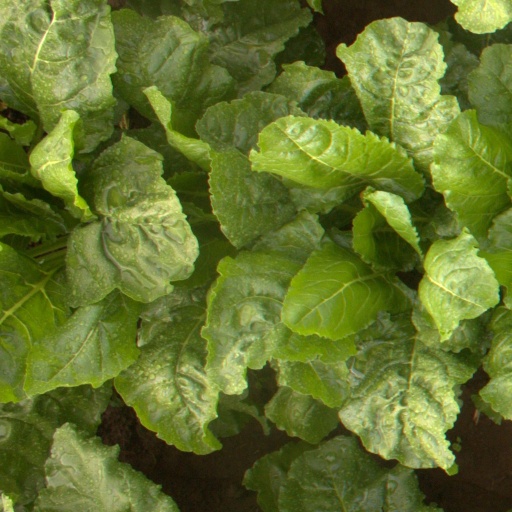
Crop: sugar beet